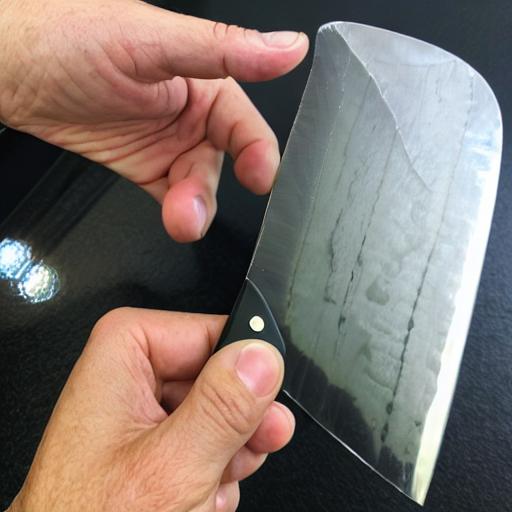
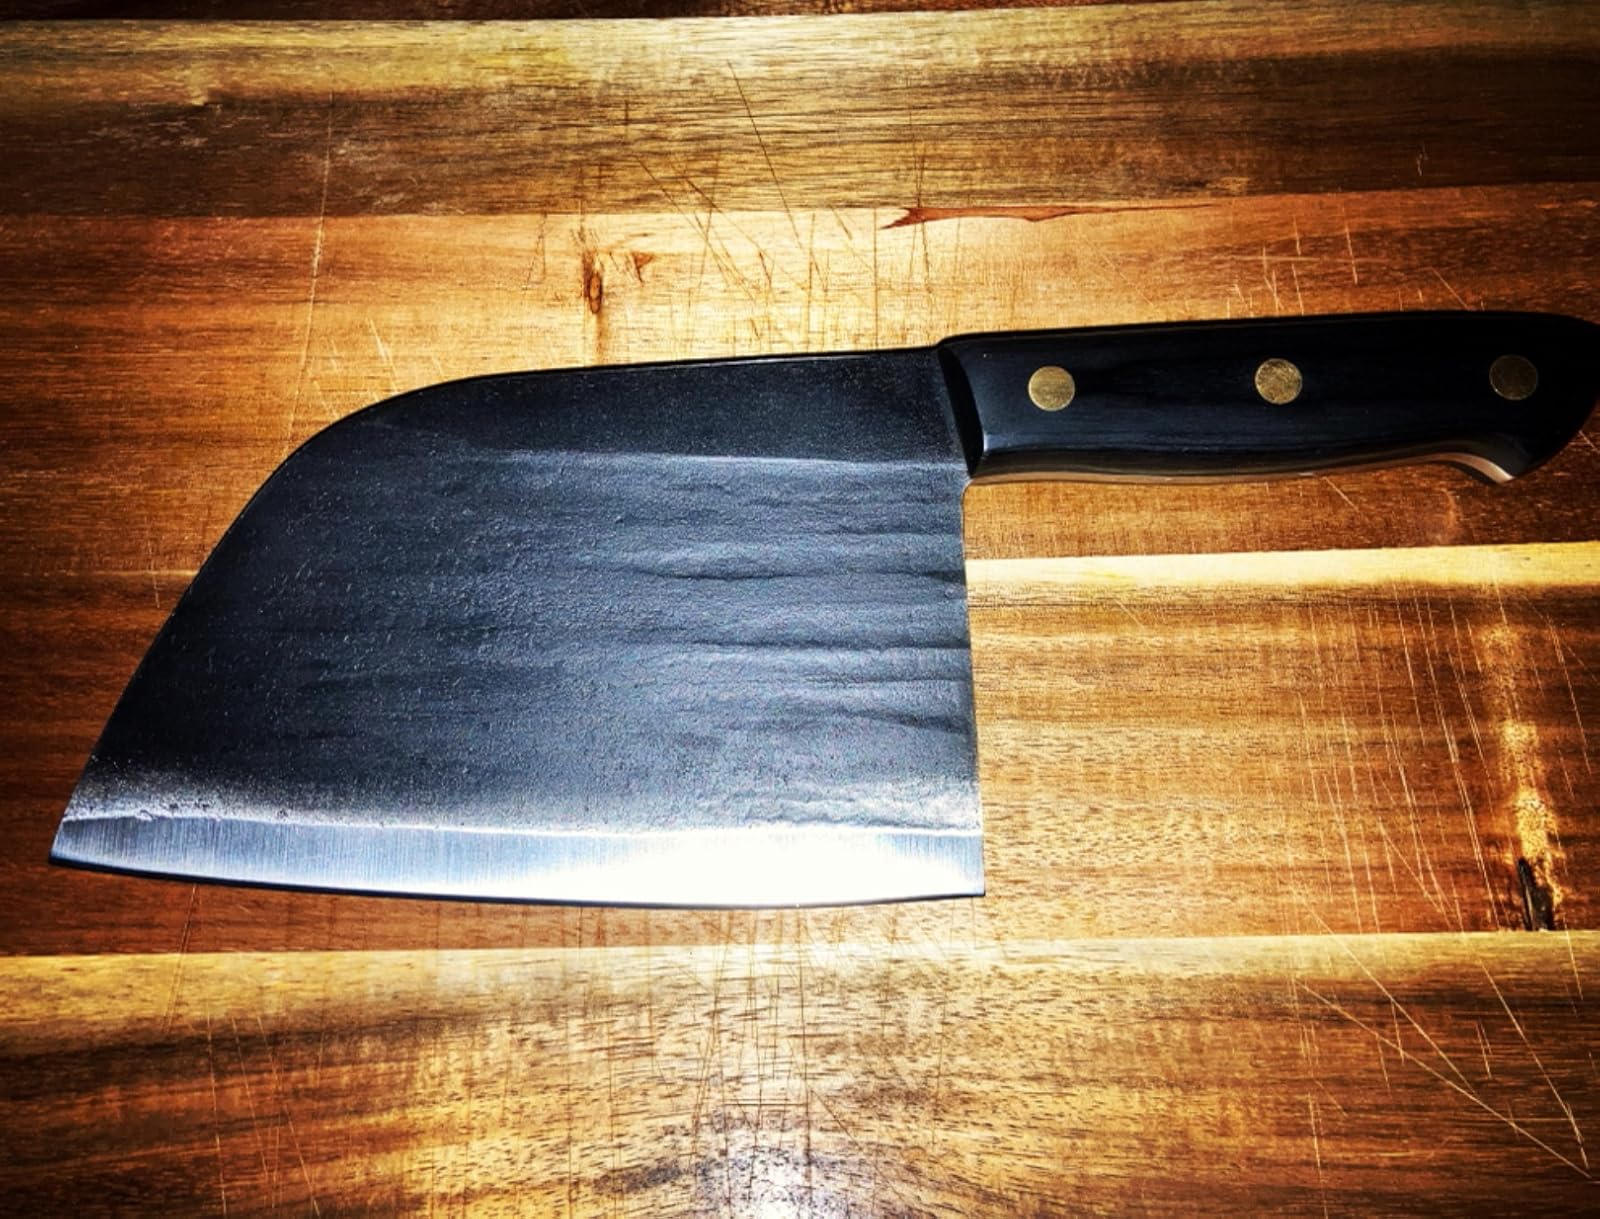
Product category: items_knife
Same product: no